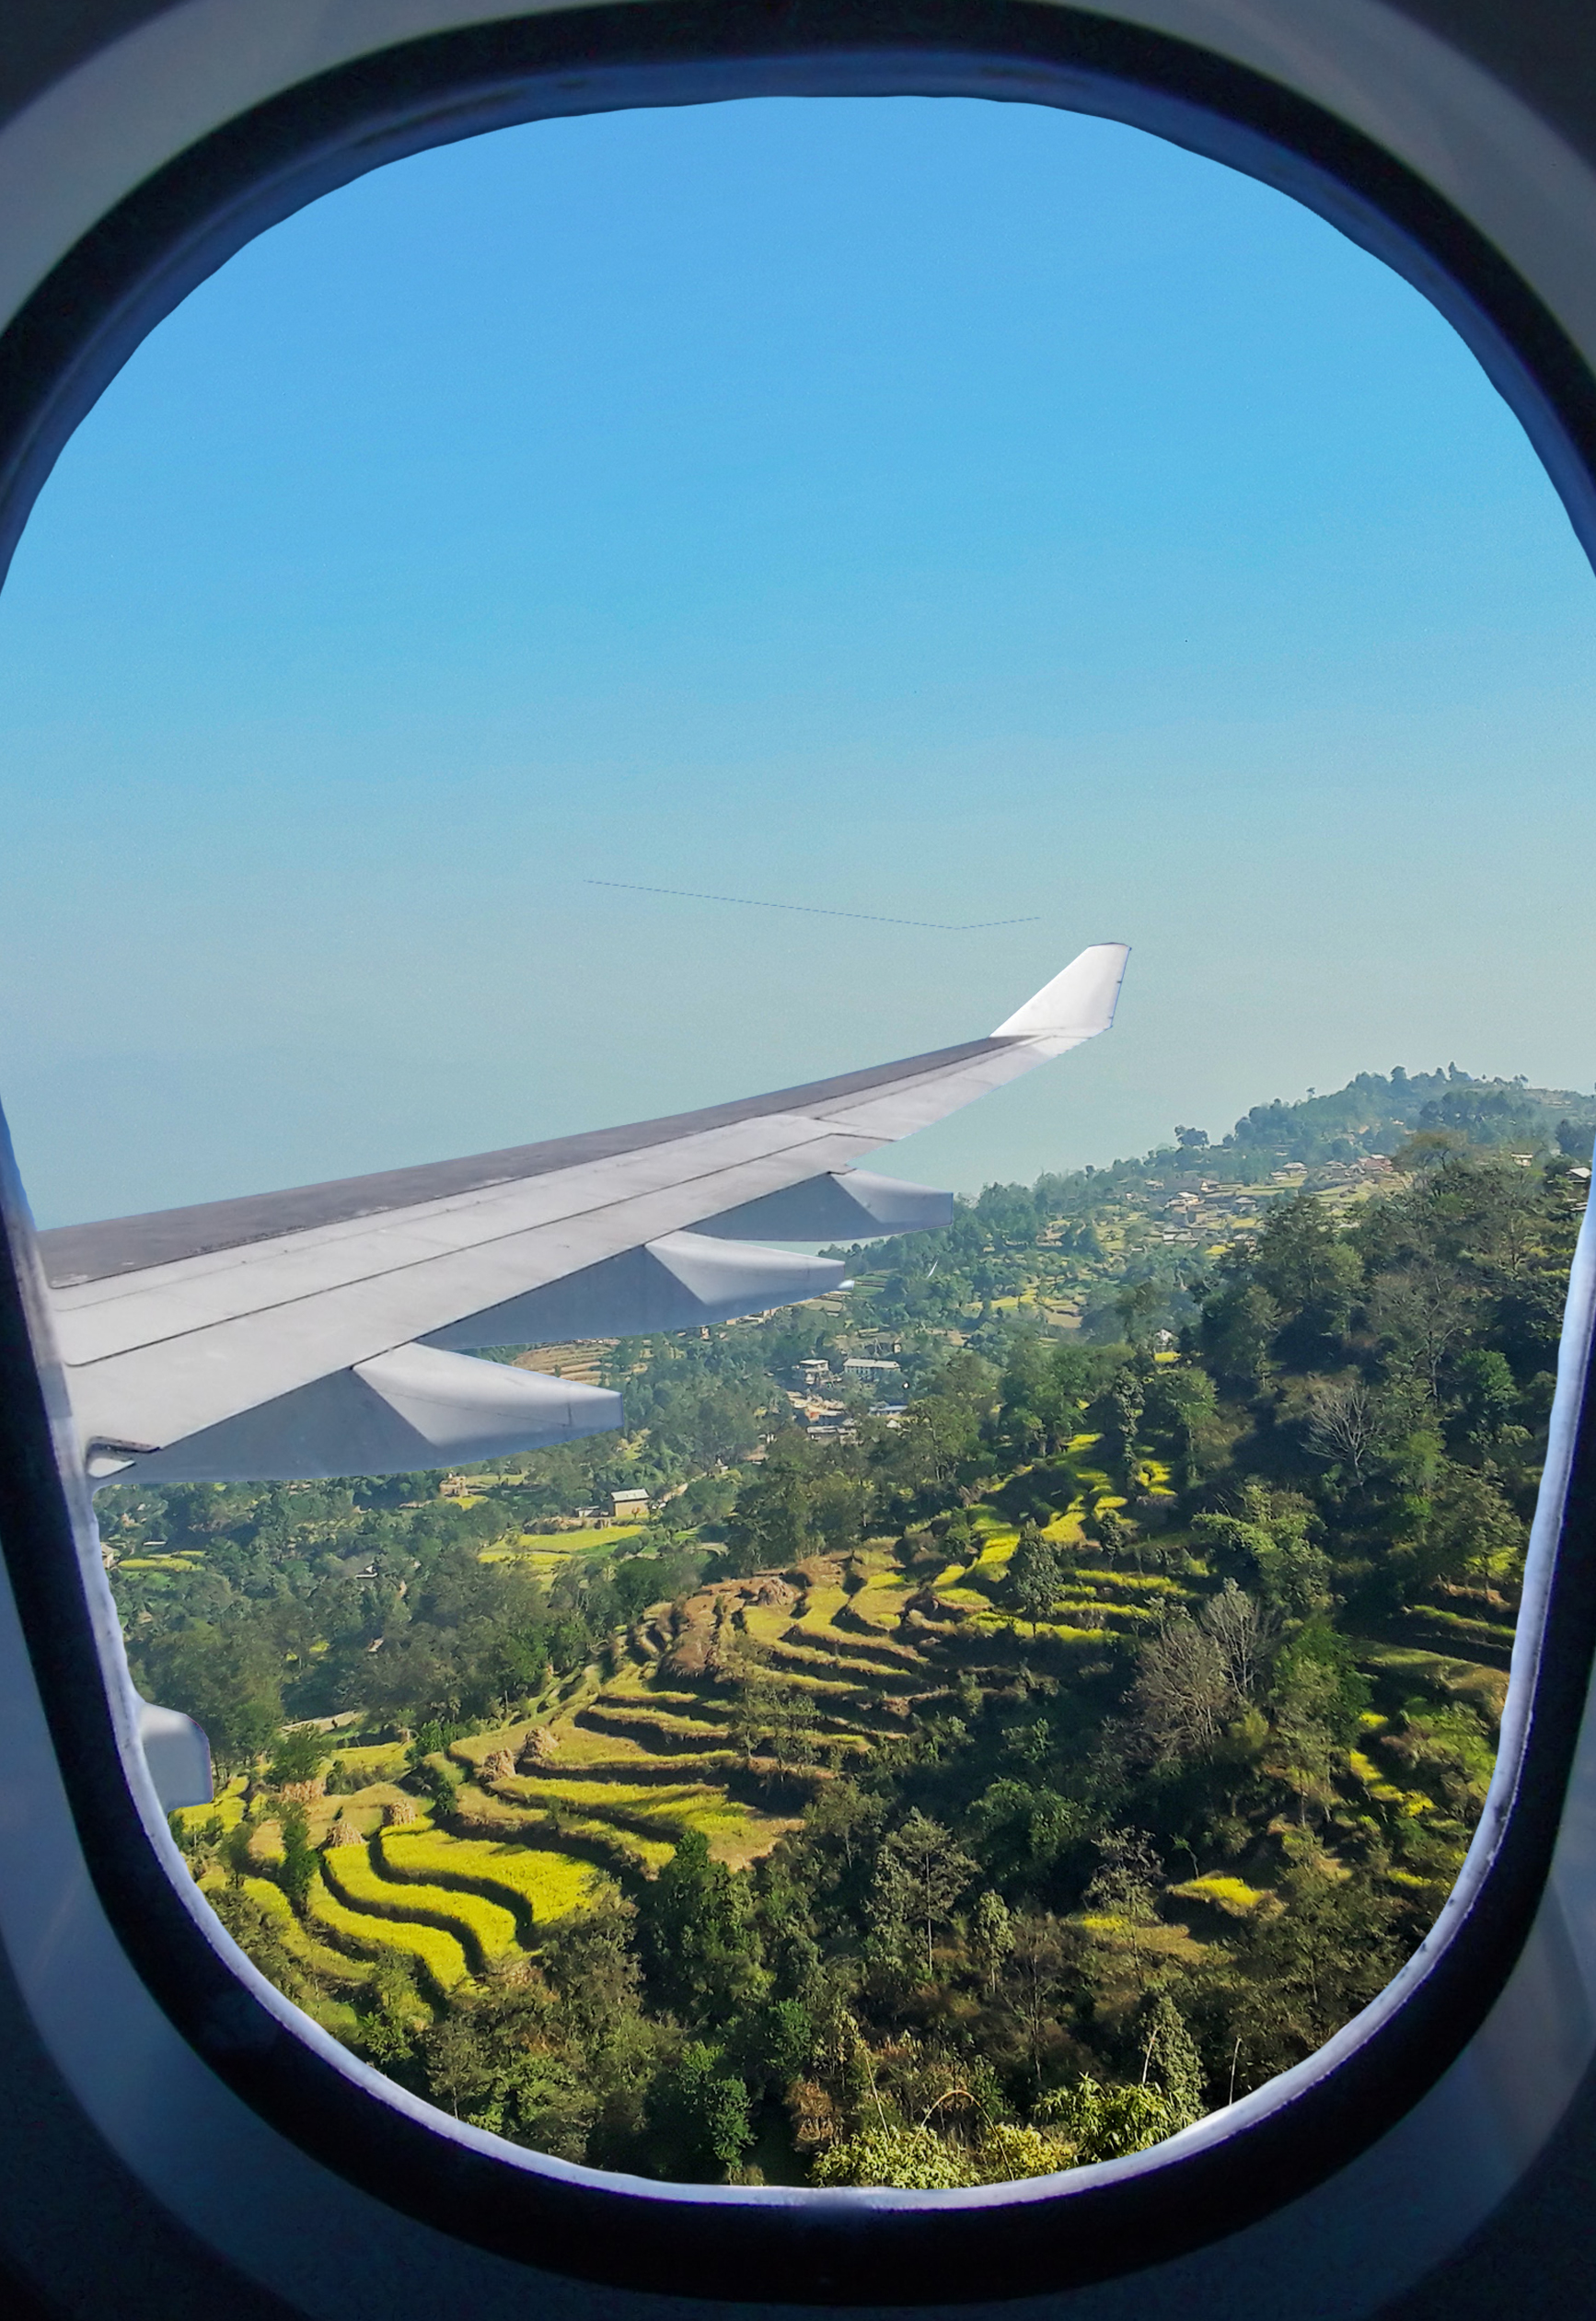
plane, window, view, scenary, sky, daytime, tree, fixed link, automotive mirror, rear view mirror, aerial photography, cloud